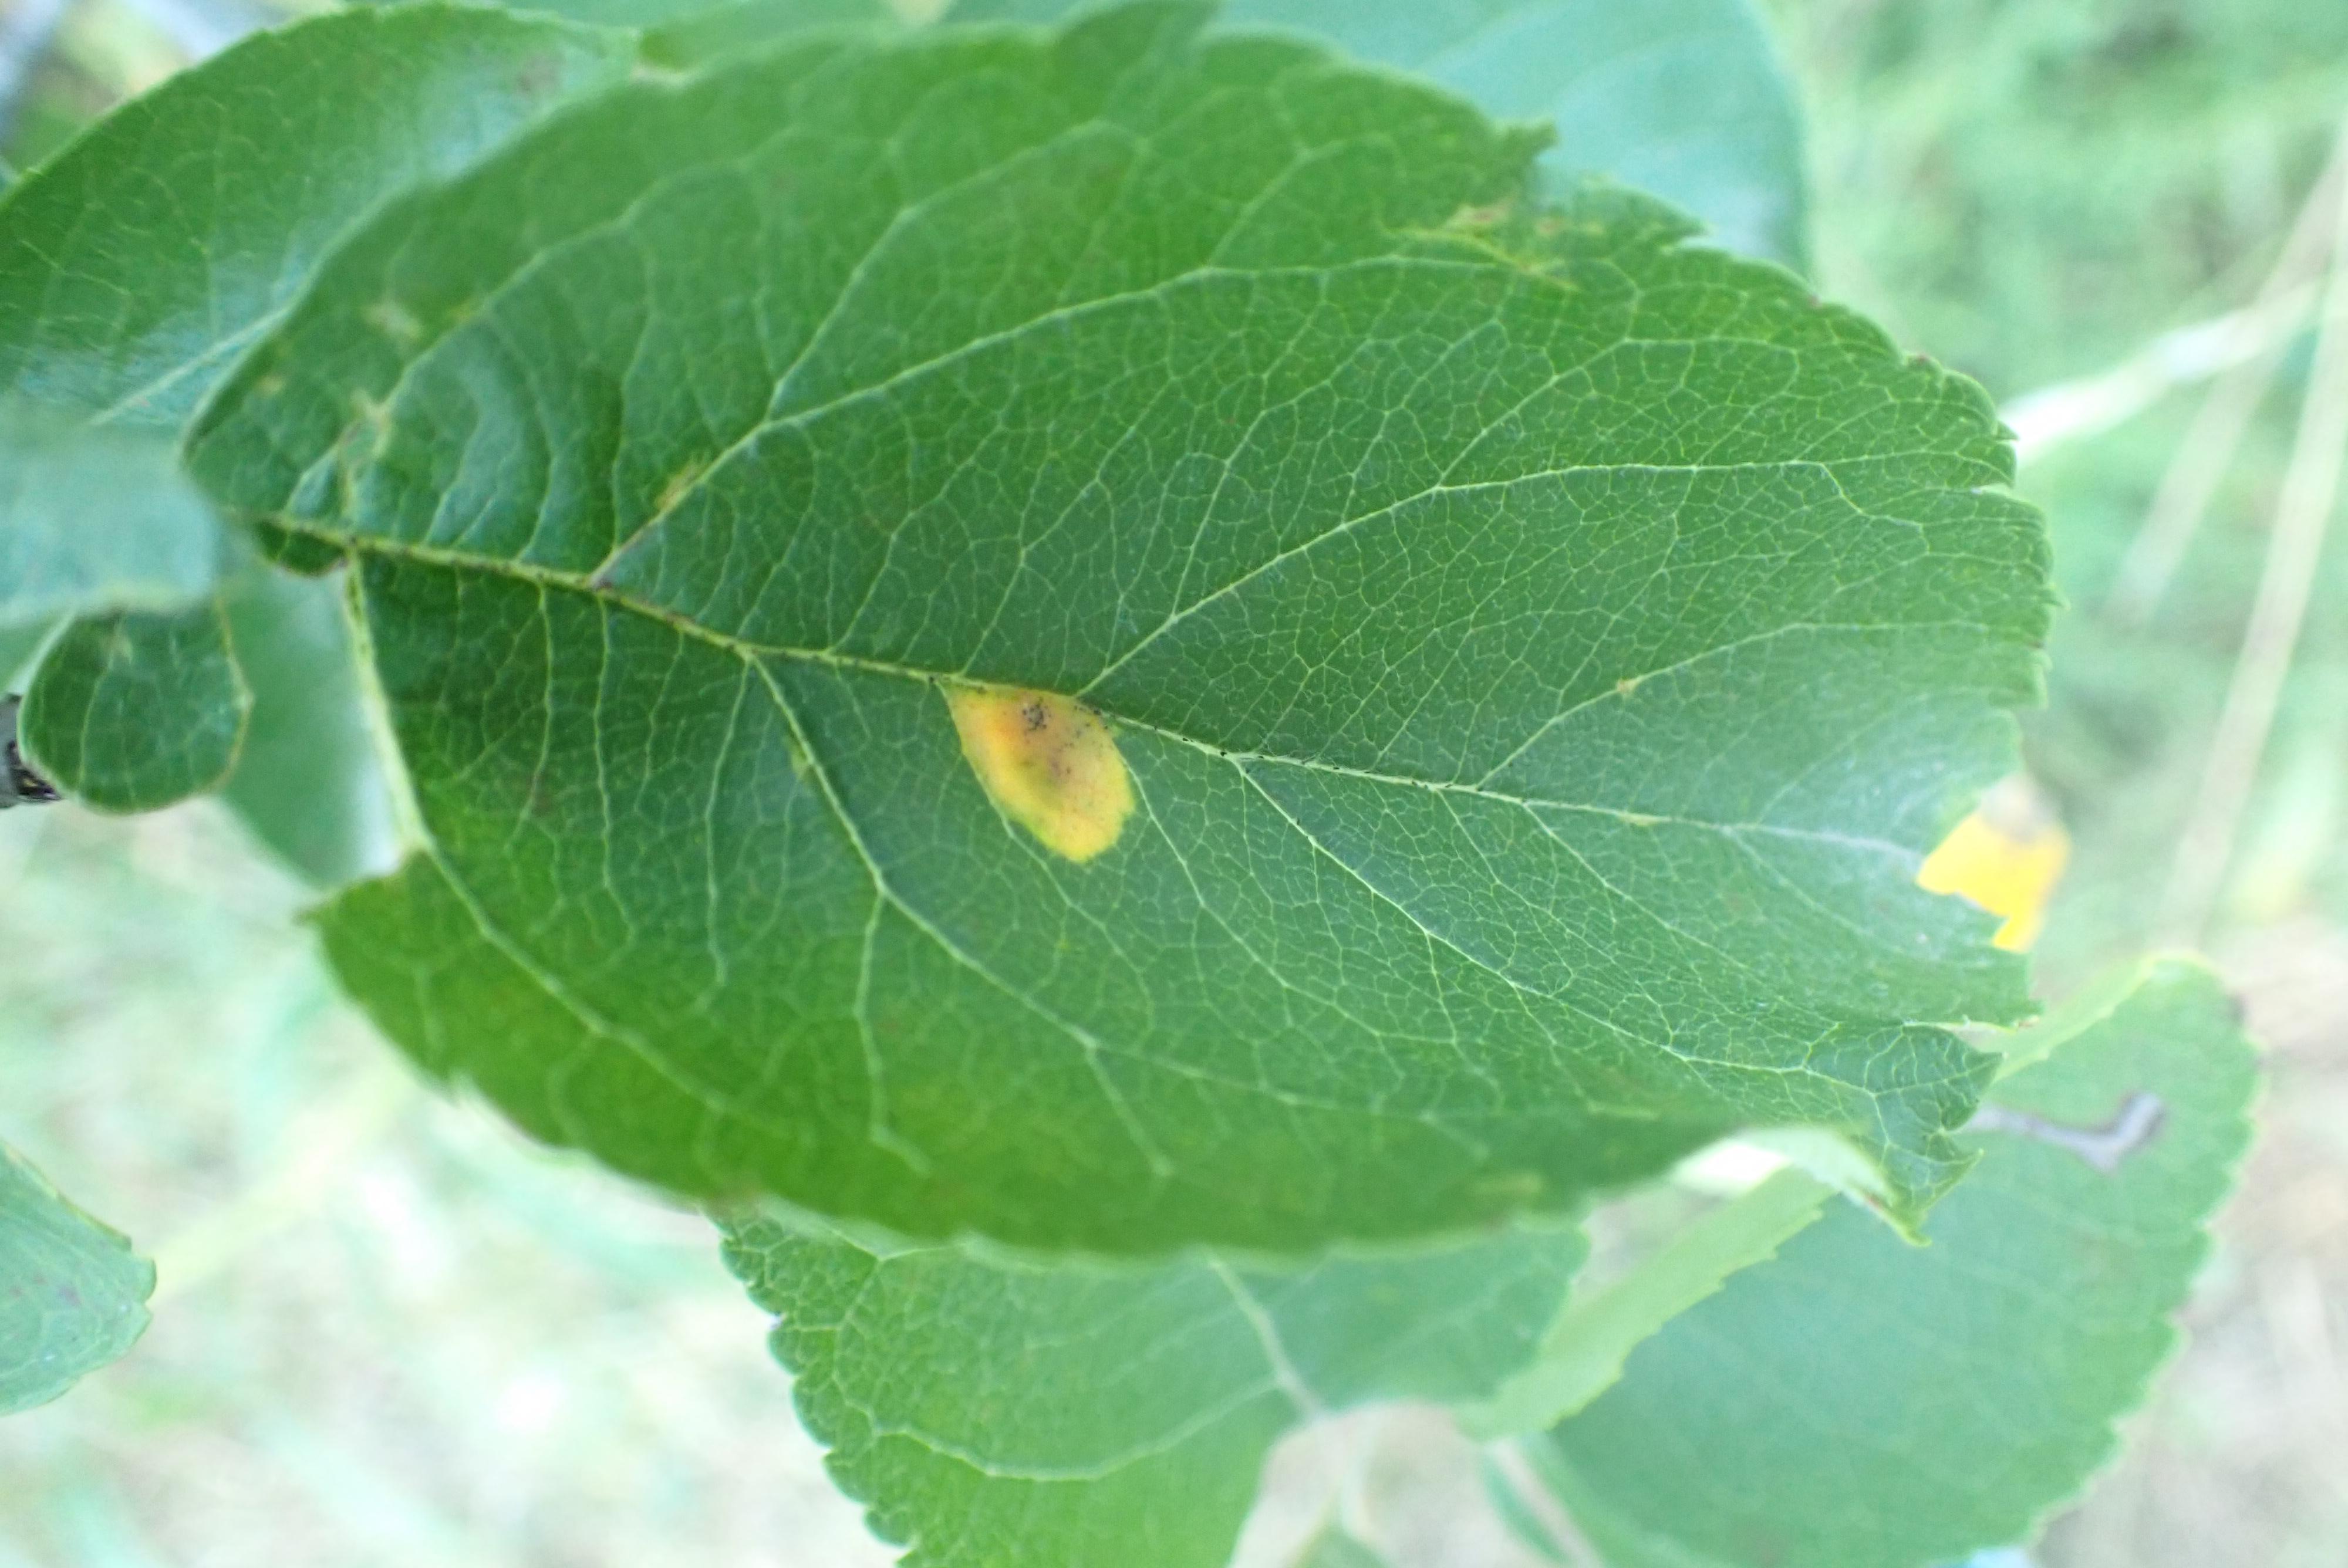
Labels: rust